Bayeux

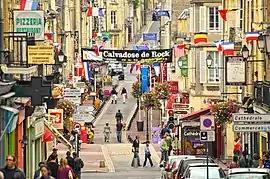
Bayeux city centre (2011)

During the Second World War, Bayeux was the first city of the Battle of Normandy to be liberated on 7 June by British troops of 50th (Northumbrian) Infantry Division with only light resistance. On 16 June 1944 General Charles de Gaulle made the first of two major speeches in Bayeux in which he made clear that France sided with the Allies. The buildings in Bayeux were virtually untouched during the Battle of Normandy, the German forces being fully involved in defending Caen from the Allies. Bayeux nevertheless became an important hub for the allies - military vehicles found difficulty moving through the narrow medieval streets. In late June the Royal Engineers and Pioneer Corps built a road around the town, the 'Bayeux Bypass' – to facilitate the flow of traffic.